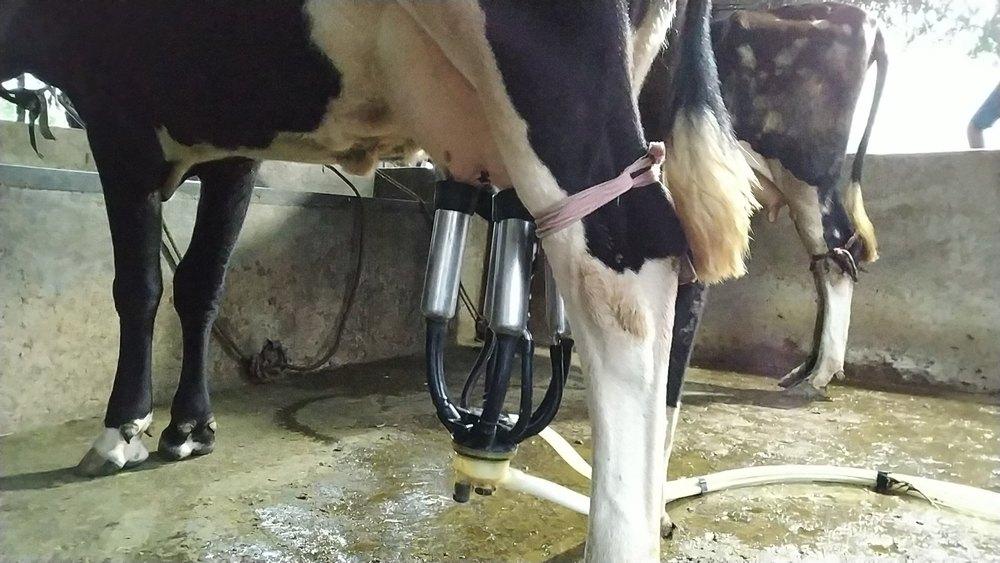
Mkulima anakamua ngombe kwa kutumia mashine maalum  inayorahisisha kazi kuongeza uzalishaji wa maziwa na kuhakikisha usafi wa maziwa yanayokusanywa kwa matumizi ya nyumbani au kuuzwa.